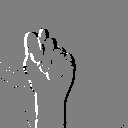
ASL letter: t